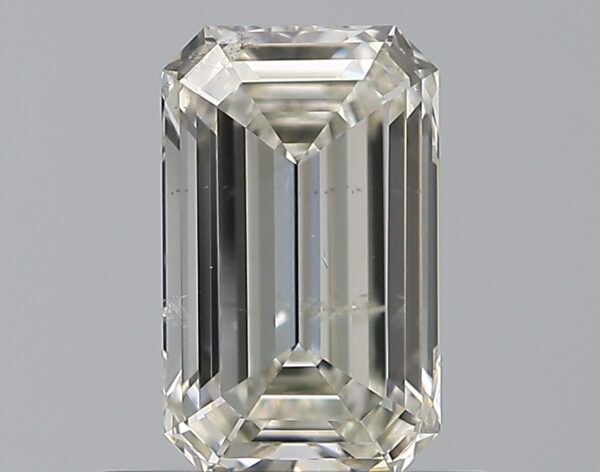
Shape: emerald
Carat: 0.7
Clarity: SI2
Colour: K
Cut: EX
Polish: EX
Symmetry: EX
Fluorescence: F
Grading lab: GIA
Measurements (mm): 6.73 x 4.11 x 2.57